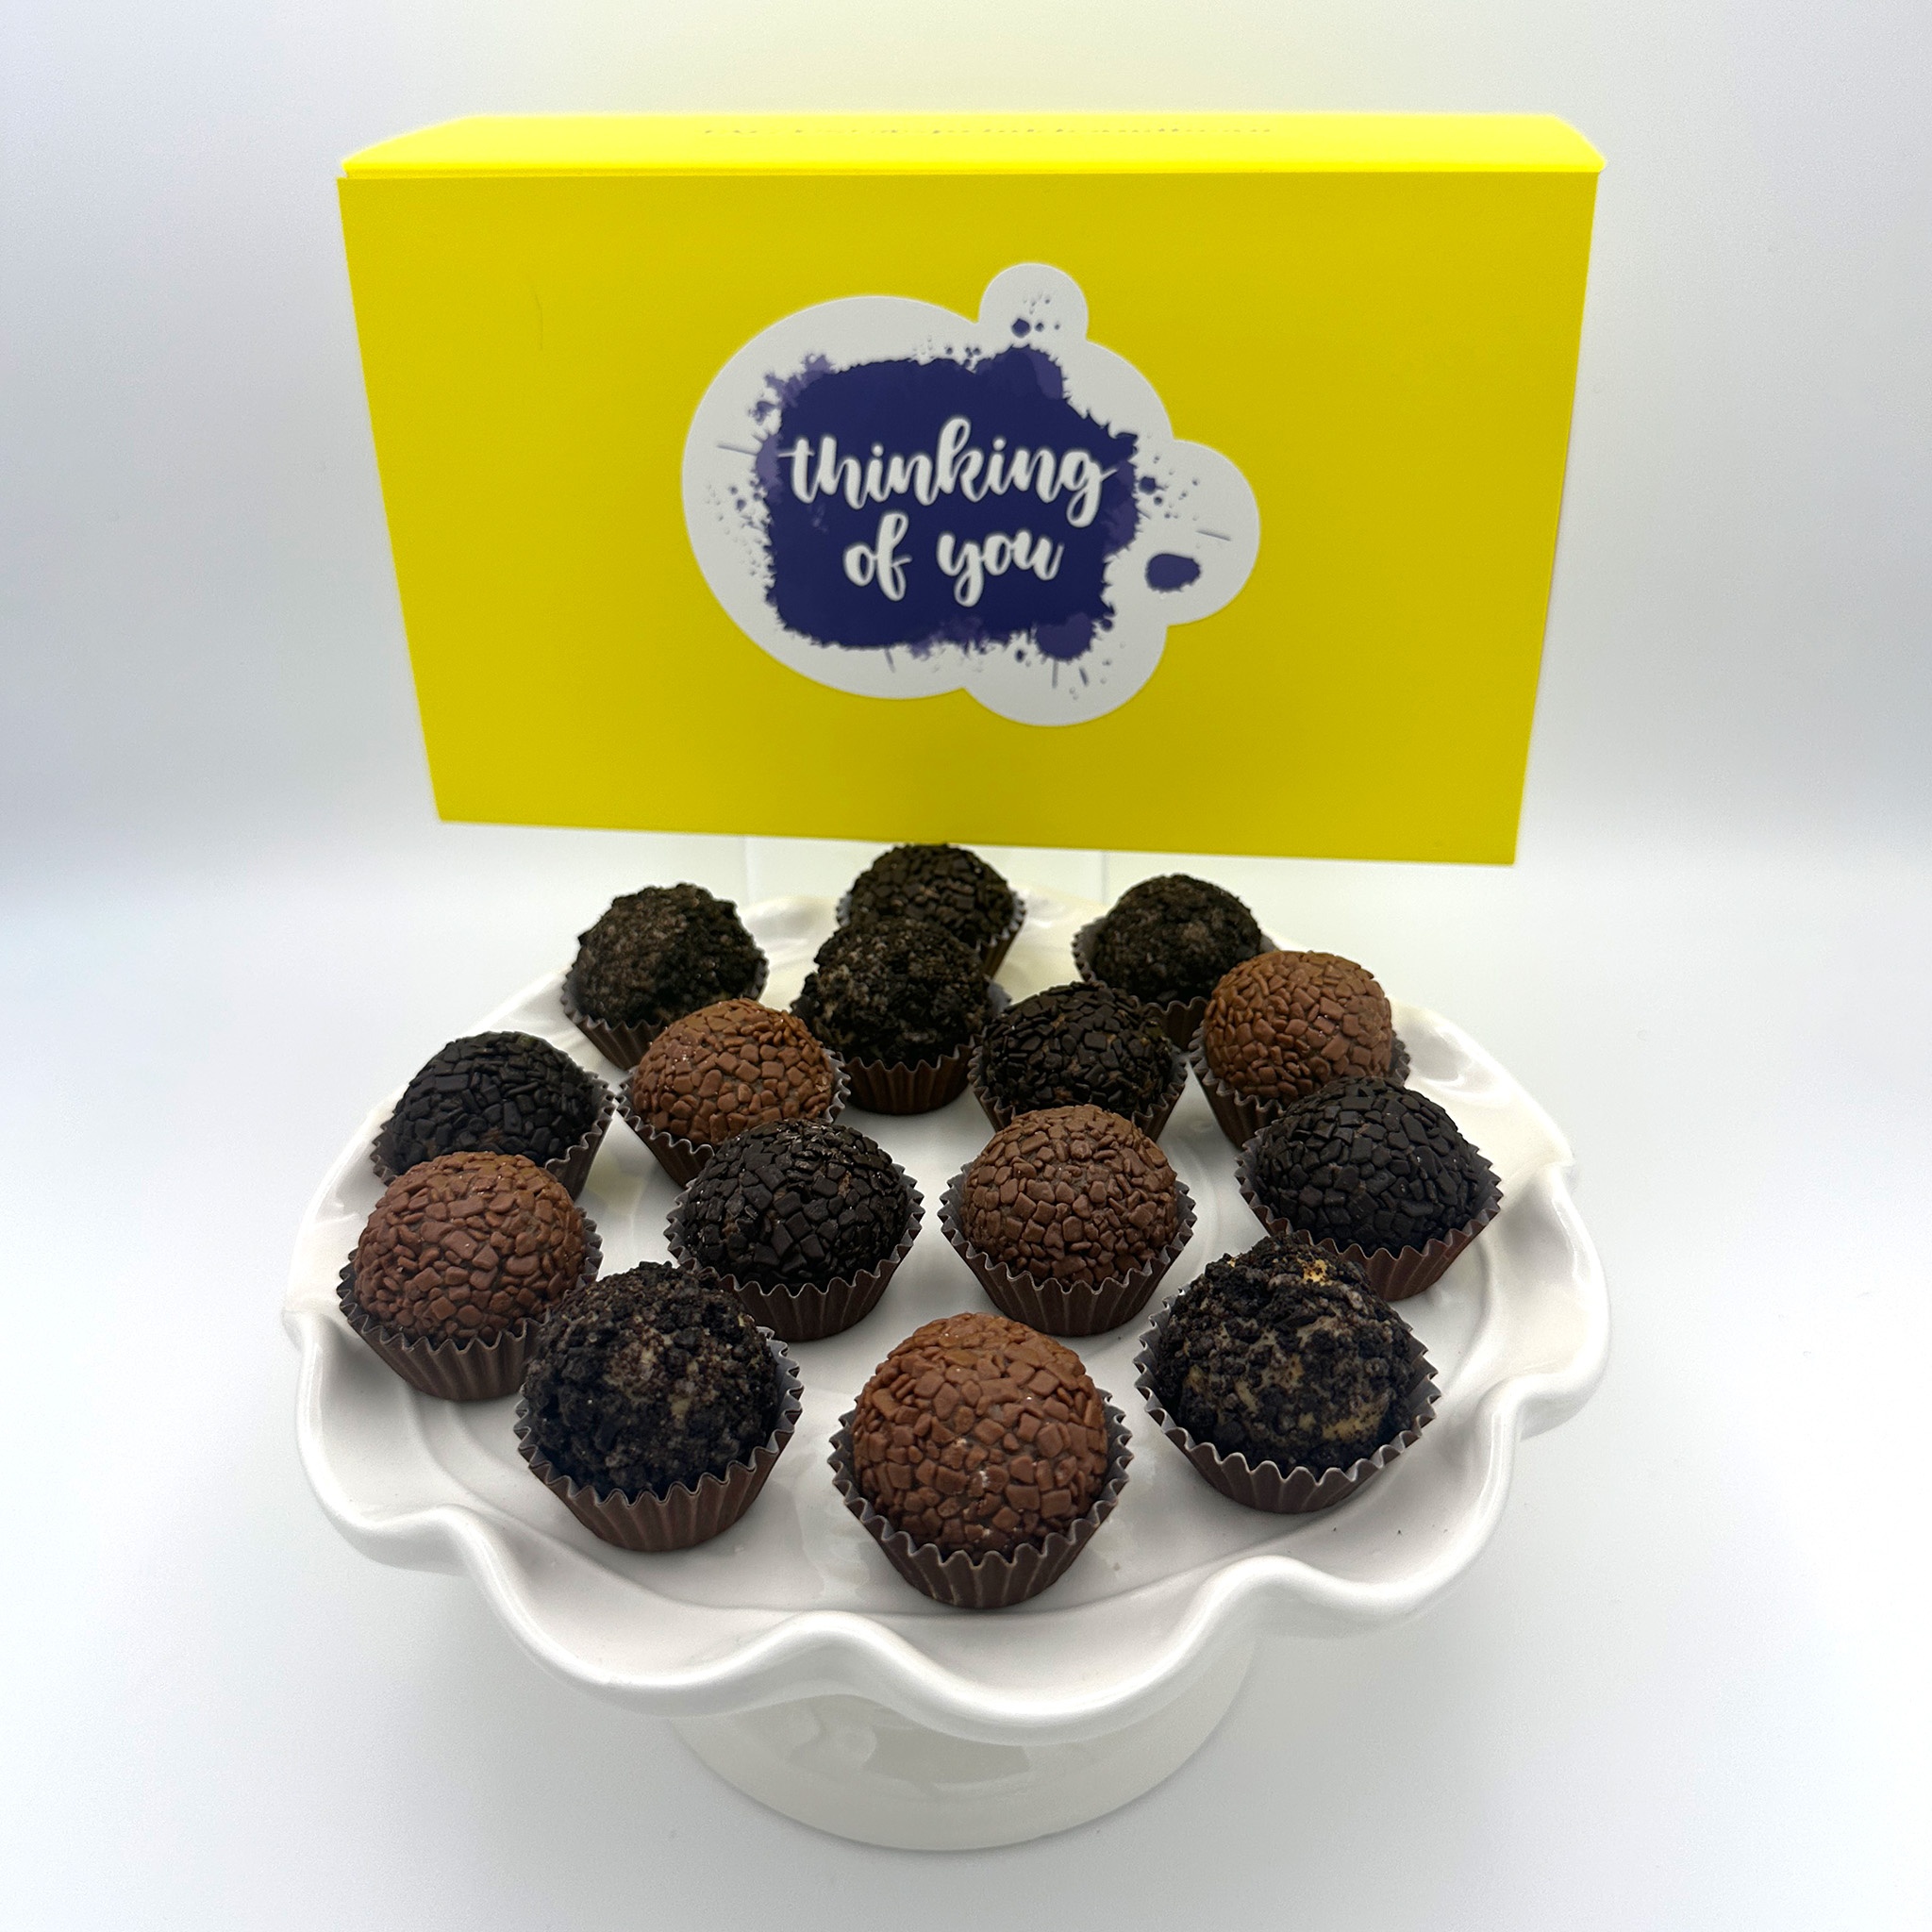
Thinking of You Chocolate Lovers Brigadeiros
Let them know they are in your thoughts with this thoughtful gift of all chocolate brigadeiros. The perfect pick me up for any chocolate lover. Send them this box of 15 or 30 Brigadeiros in a "Thinking of You" box. Flavors include: Cookies + Cream Dark Chocolate Milk Chocolate
Brand: Sprinkle+Bean
Category: Food, Beverages & Tobacco > Food Items > Candied & Chocolate Covered Fruit